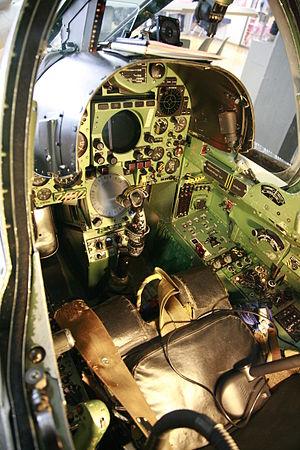
Le Mirage III est un avion multirôle conçu par le constructeur aéronautique français Dassault Aviation à la fin des années 1950. C'est le premier avion de combat de conception européenne capable de dépasser une vitesse de Mach 2 en vol horizontal.